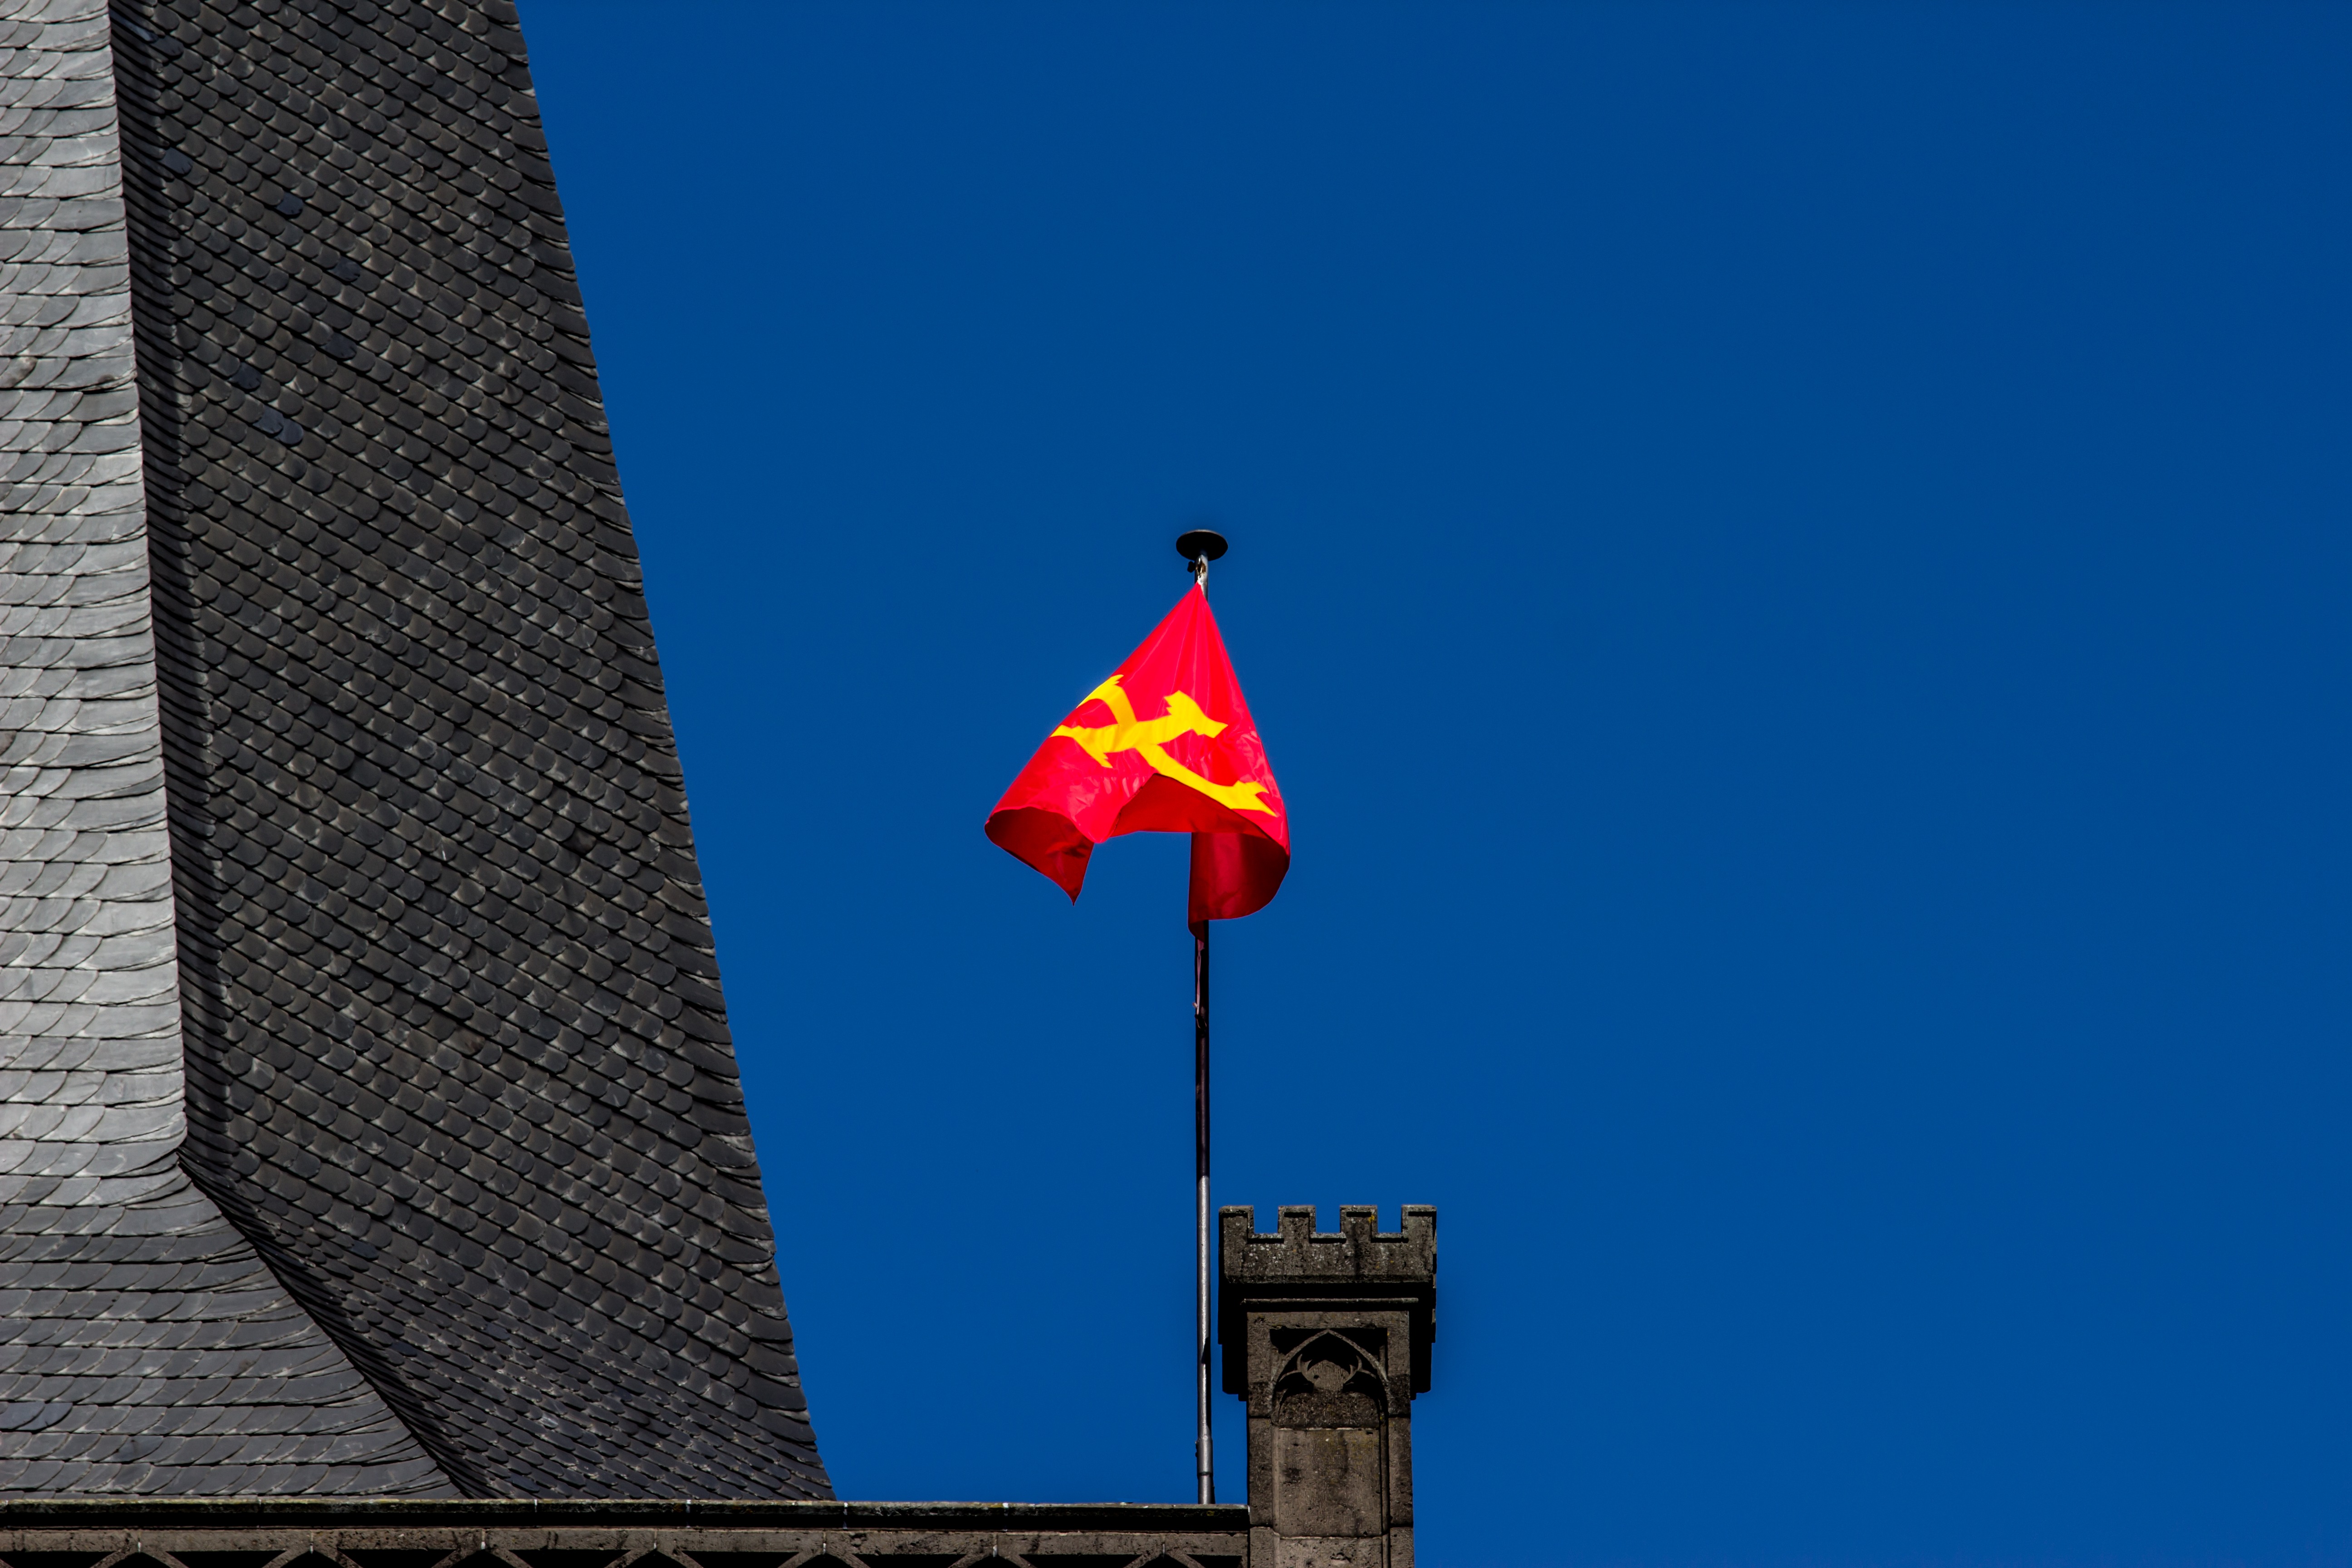
architecture, sky, building, red, tower, flag, blue, street light, lighting, steeple, blow, flutter